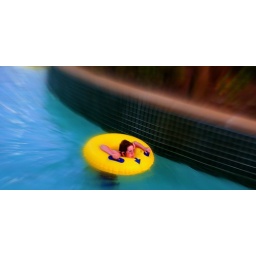
This little guy was enjoying floating along the lazy river at the sheraton broadway plantation resort in myrtle beach sc